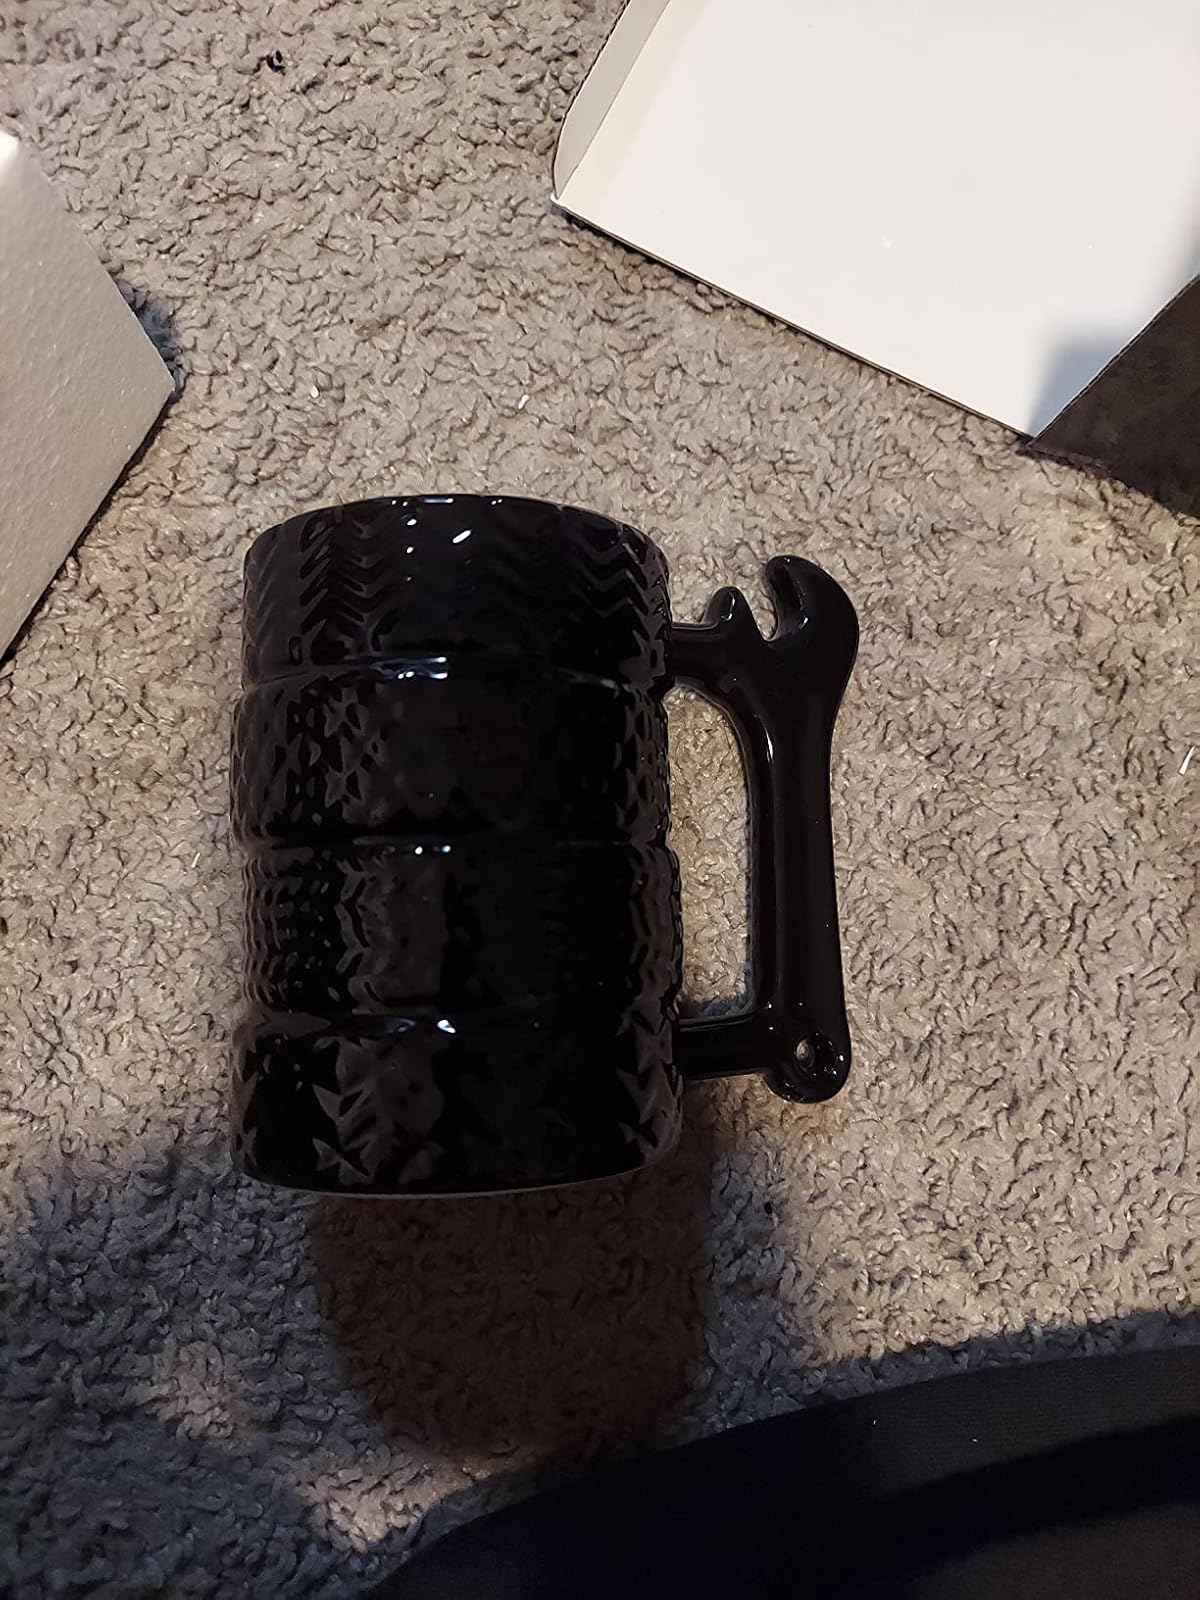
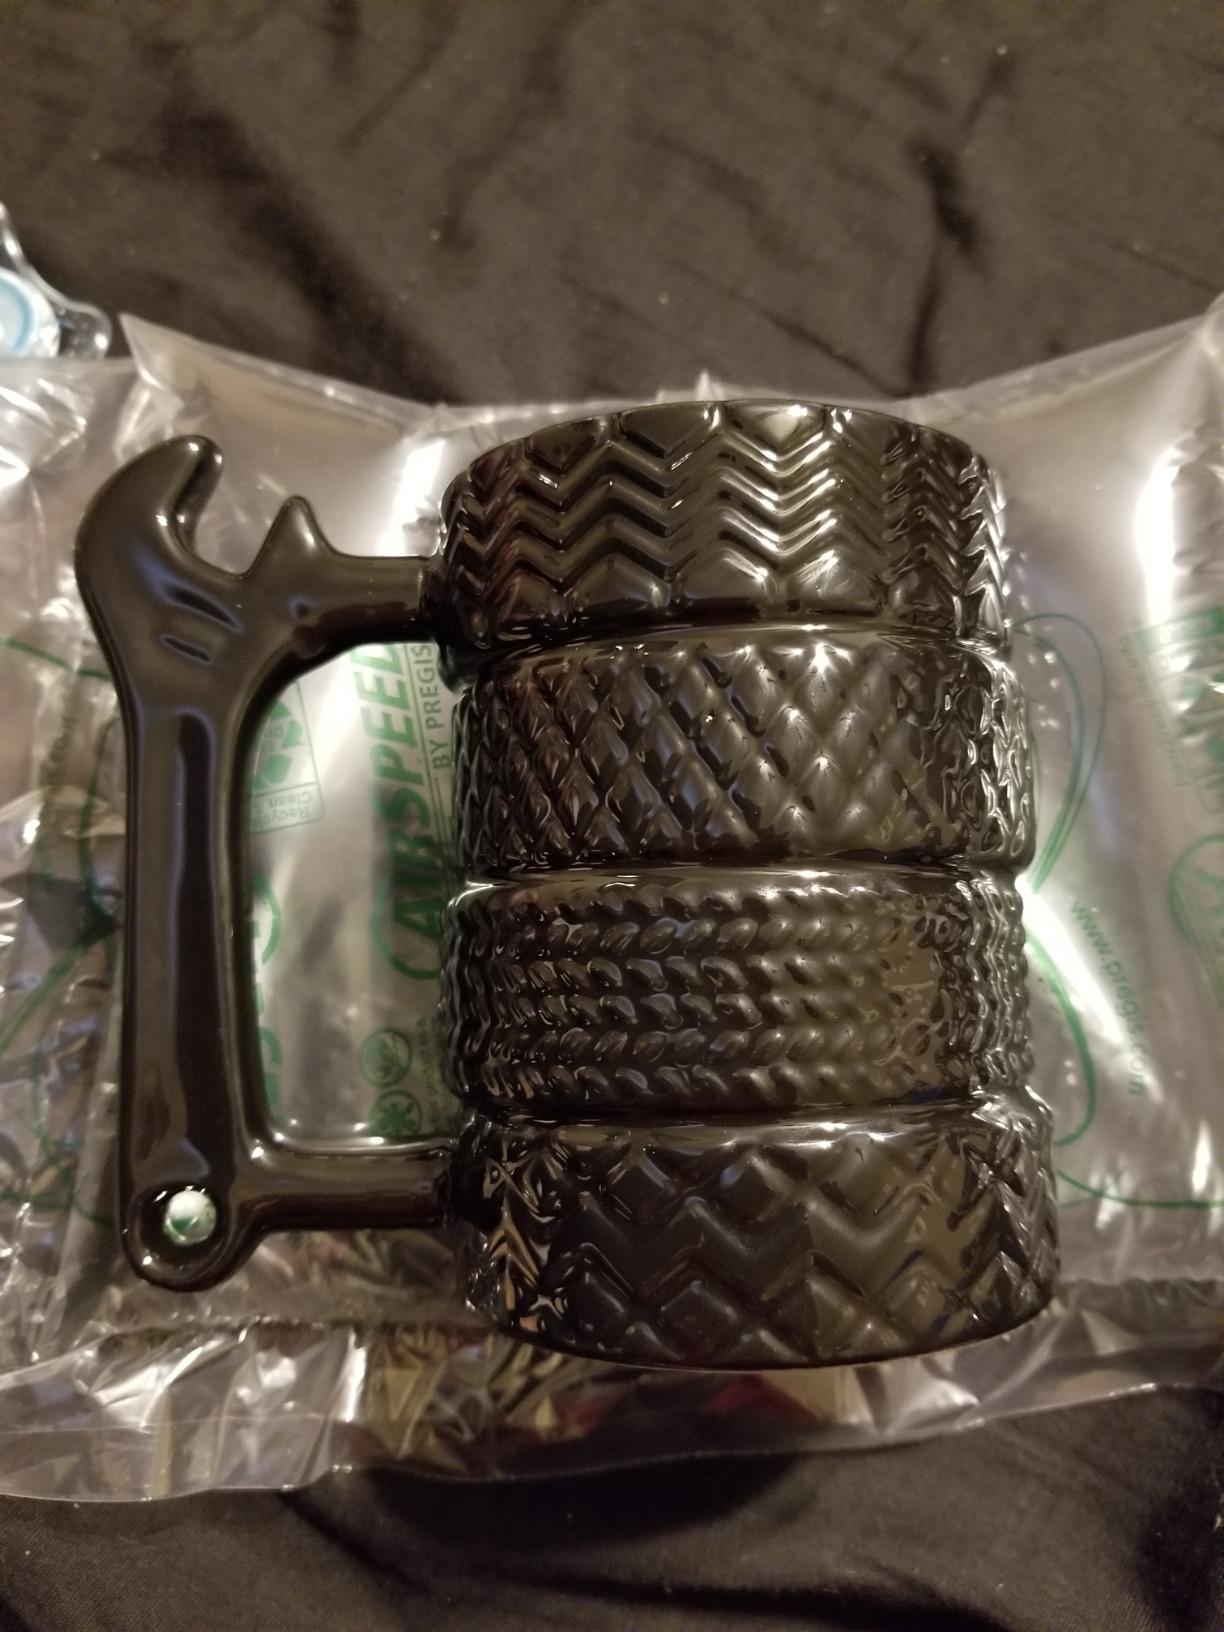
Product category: items_mug
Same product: yes